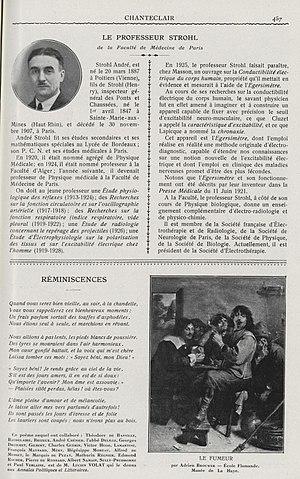
Chanteclair . - 1928. - 23e année Pour établir des liens vers ce document, utiliser les URL ci-dessous
André Strohl, né le 20 mars 1887 à Poitiers et mort le 10 mars 1977 dans le 14ᵉ arrondissement de Paris, est un médecin français. Il est connu pour sa participation, en 1916 à la description initiale de syndrome de Guillain-Barré.